Ace Frehley

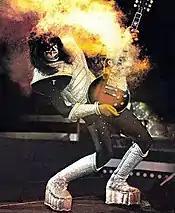
Frehley in 1977 performing his signature smoke effect during the Love Gun Tour

Along with the three other Kiss members, Frehley released an eponymous solo album in 1978. His was the bestselling of the four, and the album's lone single—the Russ Ballard-written "New York Groove", originally recorded by Hello—reached the Top 20 in the United States.